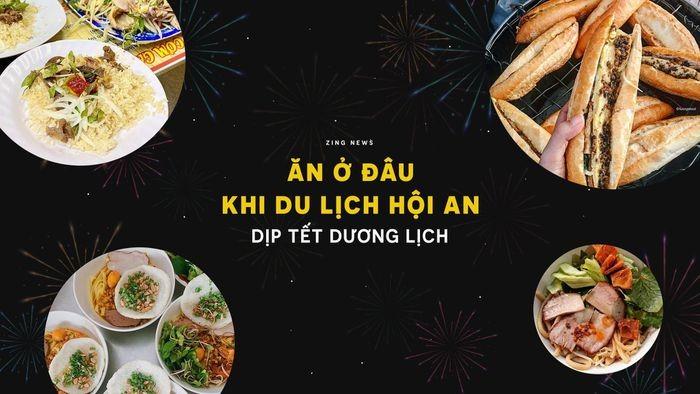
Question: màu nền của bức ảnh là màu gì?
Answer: màu đen